Coastal defence of colonial Chile

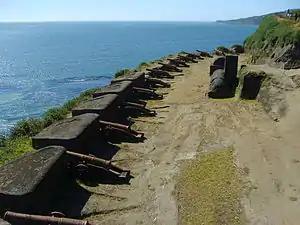
View of Niebla Fort, one of the many forts the Spanish established around Corral Bay following the Dutch occupation of Valdivia.

In the 16th and 17th century Spain considered the Pacific Ocean a "Mare clausum" – a sea closed to other naval powers. As the only known entrance from the Atlantic the Strait of Magellan was at times patrolled by fleets sent to prevent entrance of non-Spanish ships. On the western end of the Pacific Ocean the Dutch threatened the Spanish Philippines. To end navigation by rival powers in the Strait of Magellan Spanish viceroy Francisco de Toledo ordered Pedro Sarmiento de Gamboa to explore the strait and found settlements on its shores.